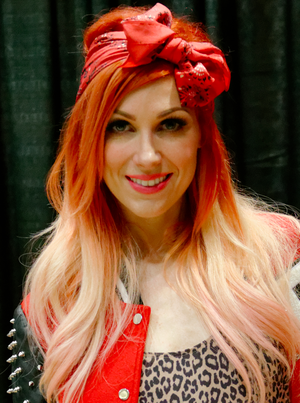
Bonnie Leigh McKee, née le 20 janvier 1984 à Vacaville en Californie, est une auteur-interprète américaine. Son premier album, Trouble, est sorti en 2004, et a annoncé son grand retour durant l'été 2013 avec American Girl. Bonnie a co-écrit 8 singles classé n°1 au Billboard Hot 100, qui se sont écoulés à plus de 30 millions d'exemplaires. Elle est particulièrement connue pour avoir collaboré avec la chanteuse pop Katy Perry, avec qui elle a écrit les hits Teenage Dream, Part of Me, Roar, mais elle a aussi écrit des chansons pour Britney Spears, Christina Aguilera, Taio Cruz, Nicole Scherzinger, Kelly Clarkson, Kesha, Leona Lewis, Adam Lambert ou encore Ellie Goulding.